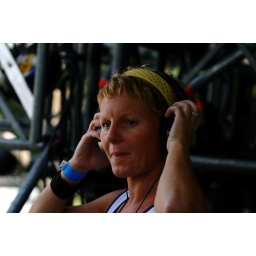
the monument is coming to life: visitors leaving messages, relaxing in seats, admiring the masterpieces of the street artists